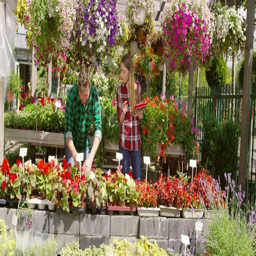
young professional man and woman communicating and doing paperwork in the garden together